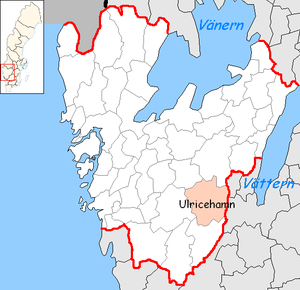
Ulricehamns kommun
Ulricehamns kommun er en svensk kommune i Västra Götalands län i landskabet Västergötland. Hovedbyen er Ulricehamn.